Kovaipudur

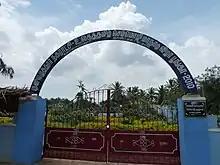
Semmozhi Poonga (Park)

Kovaipudur lies at the mouth of the Palghat Pass and at the south western fringe of the Coimbatore city, bordering the Western Ghats at the foothills of the Madukkarai range in Coimbatore and the Walayar ranges in Kerala. Kovaipudur has mainly scrub vegetation as these hills make it a rainshadow area. The mean temperature is significantly lower than Coimbatore city.